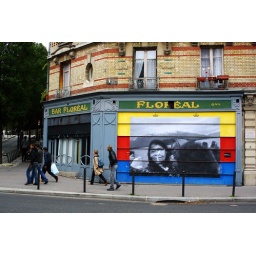
Big photo black and white paste up in Paris